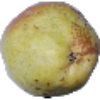
Label: pear_williams